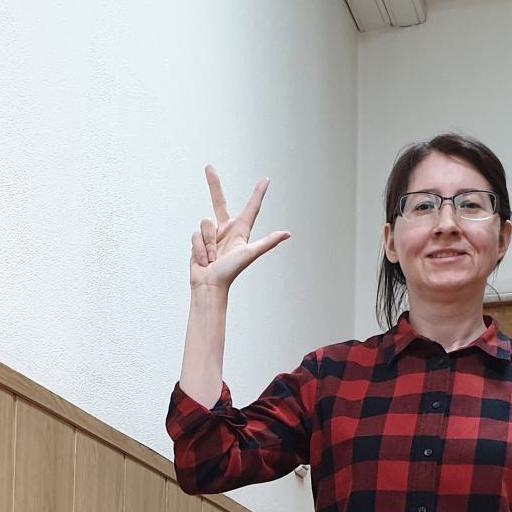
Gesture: three2